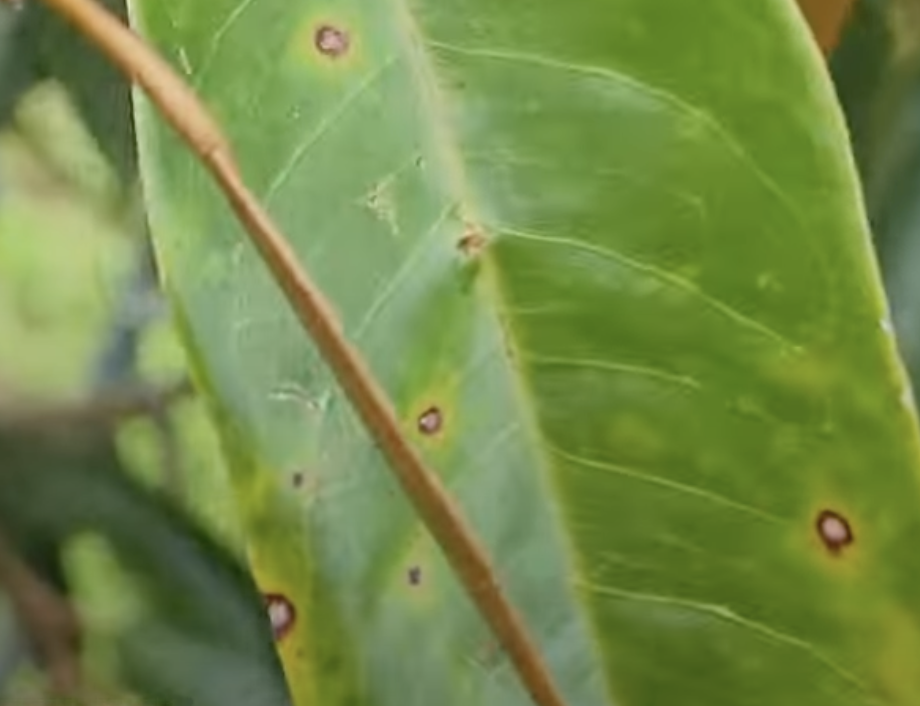
Label: canker_disease